Edo Spier

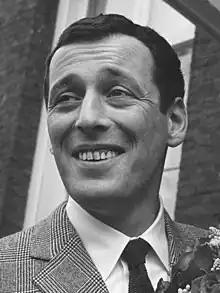
Spier in 1962

Elias "Edo" Spier (26 May 1926 – 6 September 2022) was a Dutch architect and politician. A member of the Democrats 66 party, he served in the Senate from 1991 to 1995.